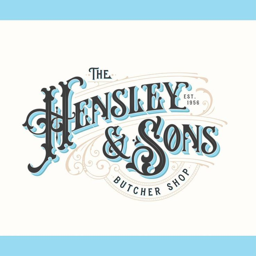
digital art selected for the #